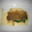
Label: cra